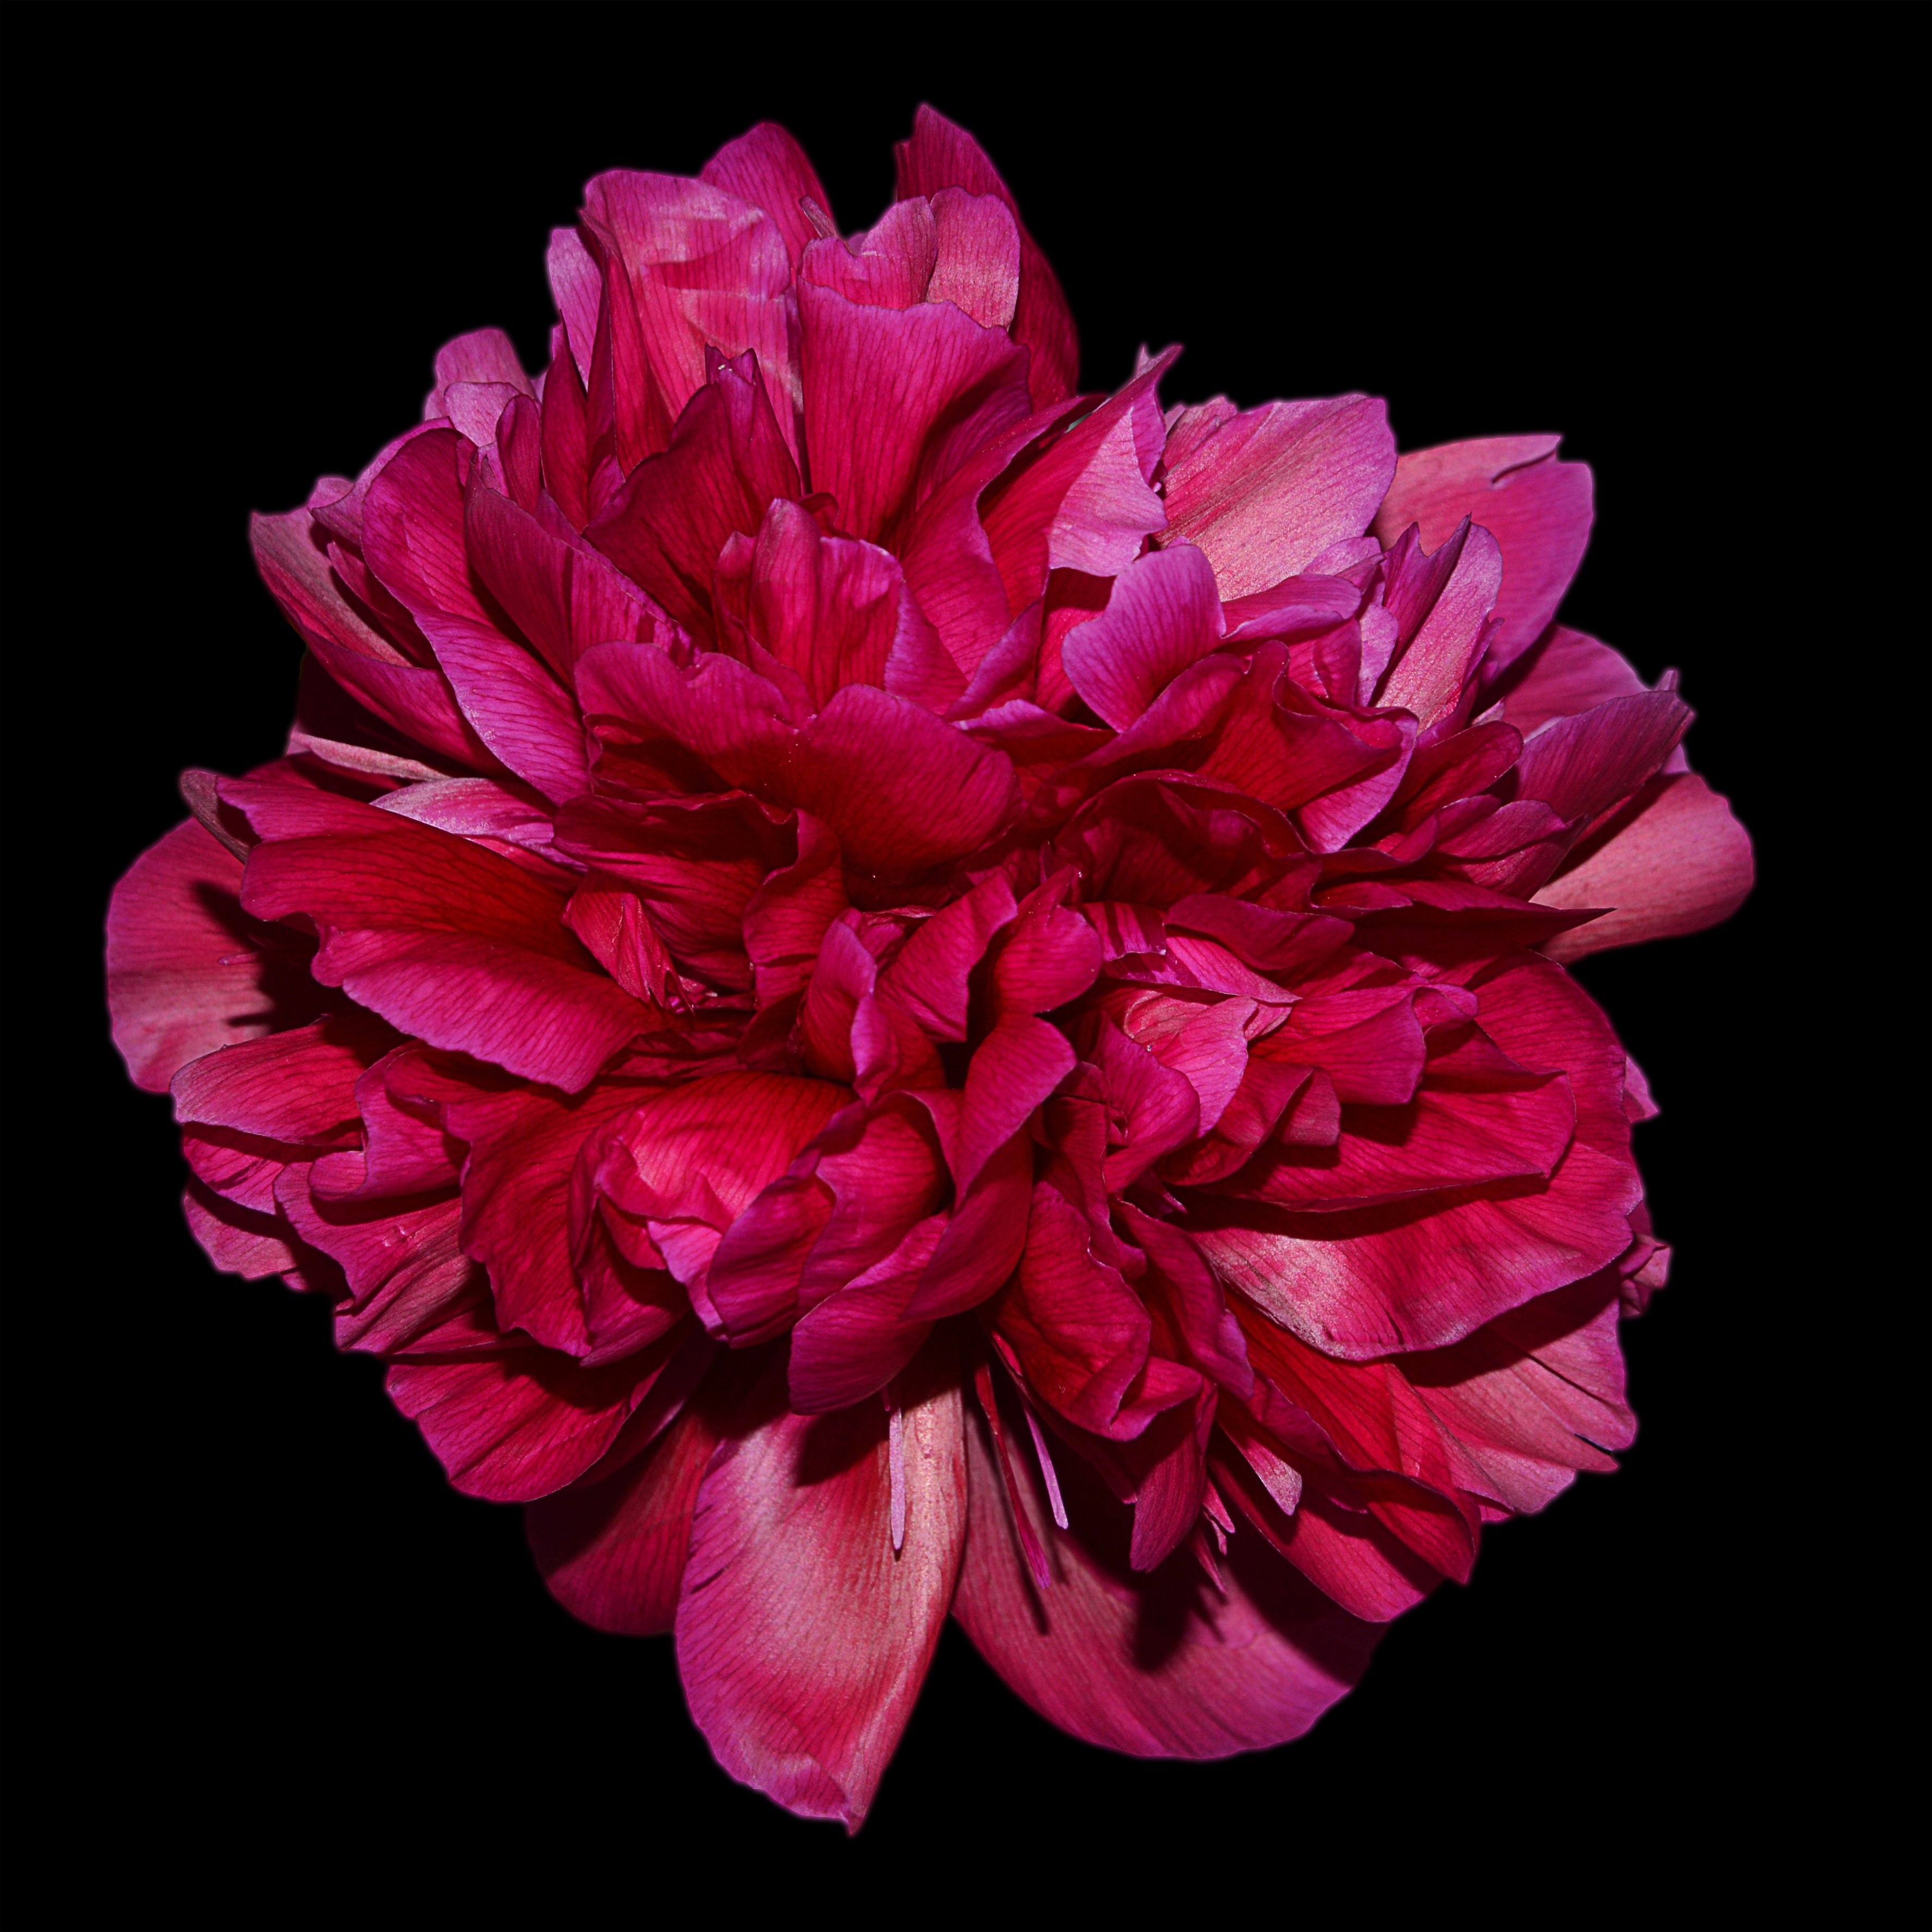
blossom, plant, flower, petal, bloom, spring, red, garden, pink, flora, carnation, peony, dianthus, flowering plant, garden roses, pentecost, cut flowers, land plant, rosa centifolia